Mitja Okorn

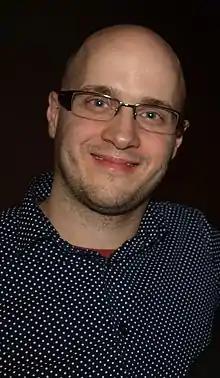

Mitja Okorn (born 26 January 1981) is a Slovenian film director and screenwriter. Most known as director of "Letters to Santa", "Planet Single" and his Hollywood debut "Life in a Year".